1908 Oregon Agricultural Aggies football team

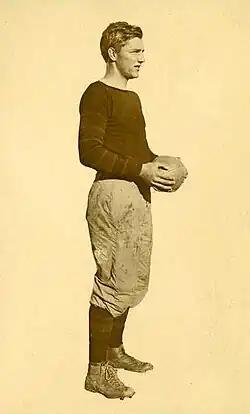
OAC Fullback Walter Keck in a postcard image

The vaunted OAC Aggies followed their upset loss to the University of Oregon with a Thanksgiving Day massacre at the hands of the University of Washington Huskies, who not only won 32–0, but who very nearly scored two more touchdowns with drives halted at the one-yard line. OAC was unable to move the ball against the rugged Washington defenders, while superior team speed on the dry field allowed the Huskies to rampage for about 325 yards in the first half alone.